Arnold Plumer

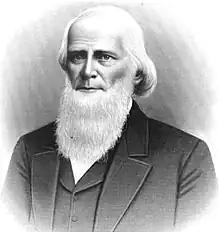
From 1890's "History of Venango County, Pennsylvania"

Arnold Plumer (June 6, 1801 – April 28, 1869) was a member of the U.S. House of Representatives from Pennsylvania, serving two nonconsecutive terms in the mid-19th century.